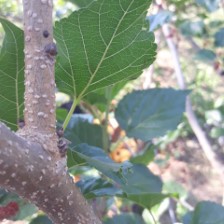
Variety: ChiangMai60